Belo Corporation

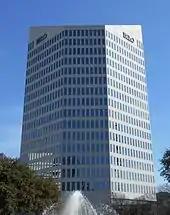
The Belo Tower (now called 400 Record) in downtown Dallas

The company traces its roots back to the establishment of "The Daily News" in Galveston, Texas, in 1842, four years before the Republic of Texas was annexed by the United States; the company sold "The Daily News" in 1923. In 1857, the company began publishing the "Texas Almanac", a reference book focused on Texas, and on October 1, 1885, launched a second newspaper, "The Dallas Morning News," based in Dallas, Texas.